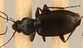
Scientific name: Calathus advena
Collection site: Rocky Mountains NEON (RMNP), plot RMNP_014